2018 Foxwoods Resort Casino 301

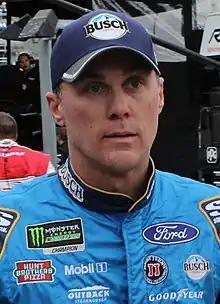
Kevin Harvick won the race.

NBC Sports covered the race on the television side. Steve Letarte, four-time and all-time Loudon winner Jeff Burton and Dale Earnhardt Jr. had the call in the booth for the race as part of an NBC Special Analyst Broadcast. Rick Allen, Parker Kligerman, Marty Snider and Kelli Stavast reported from pit lane during the race.